Climate change in Nevada

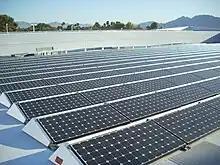
Solar installation, Las Vegas

The sustained streamflow in Nevada largely results from spring and summer snowmelt in the mountains.